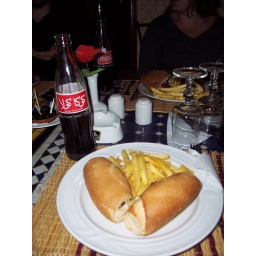
A cheeseburger, fries, and coke in a glass bottle